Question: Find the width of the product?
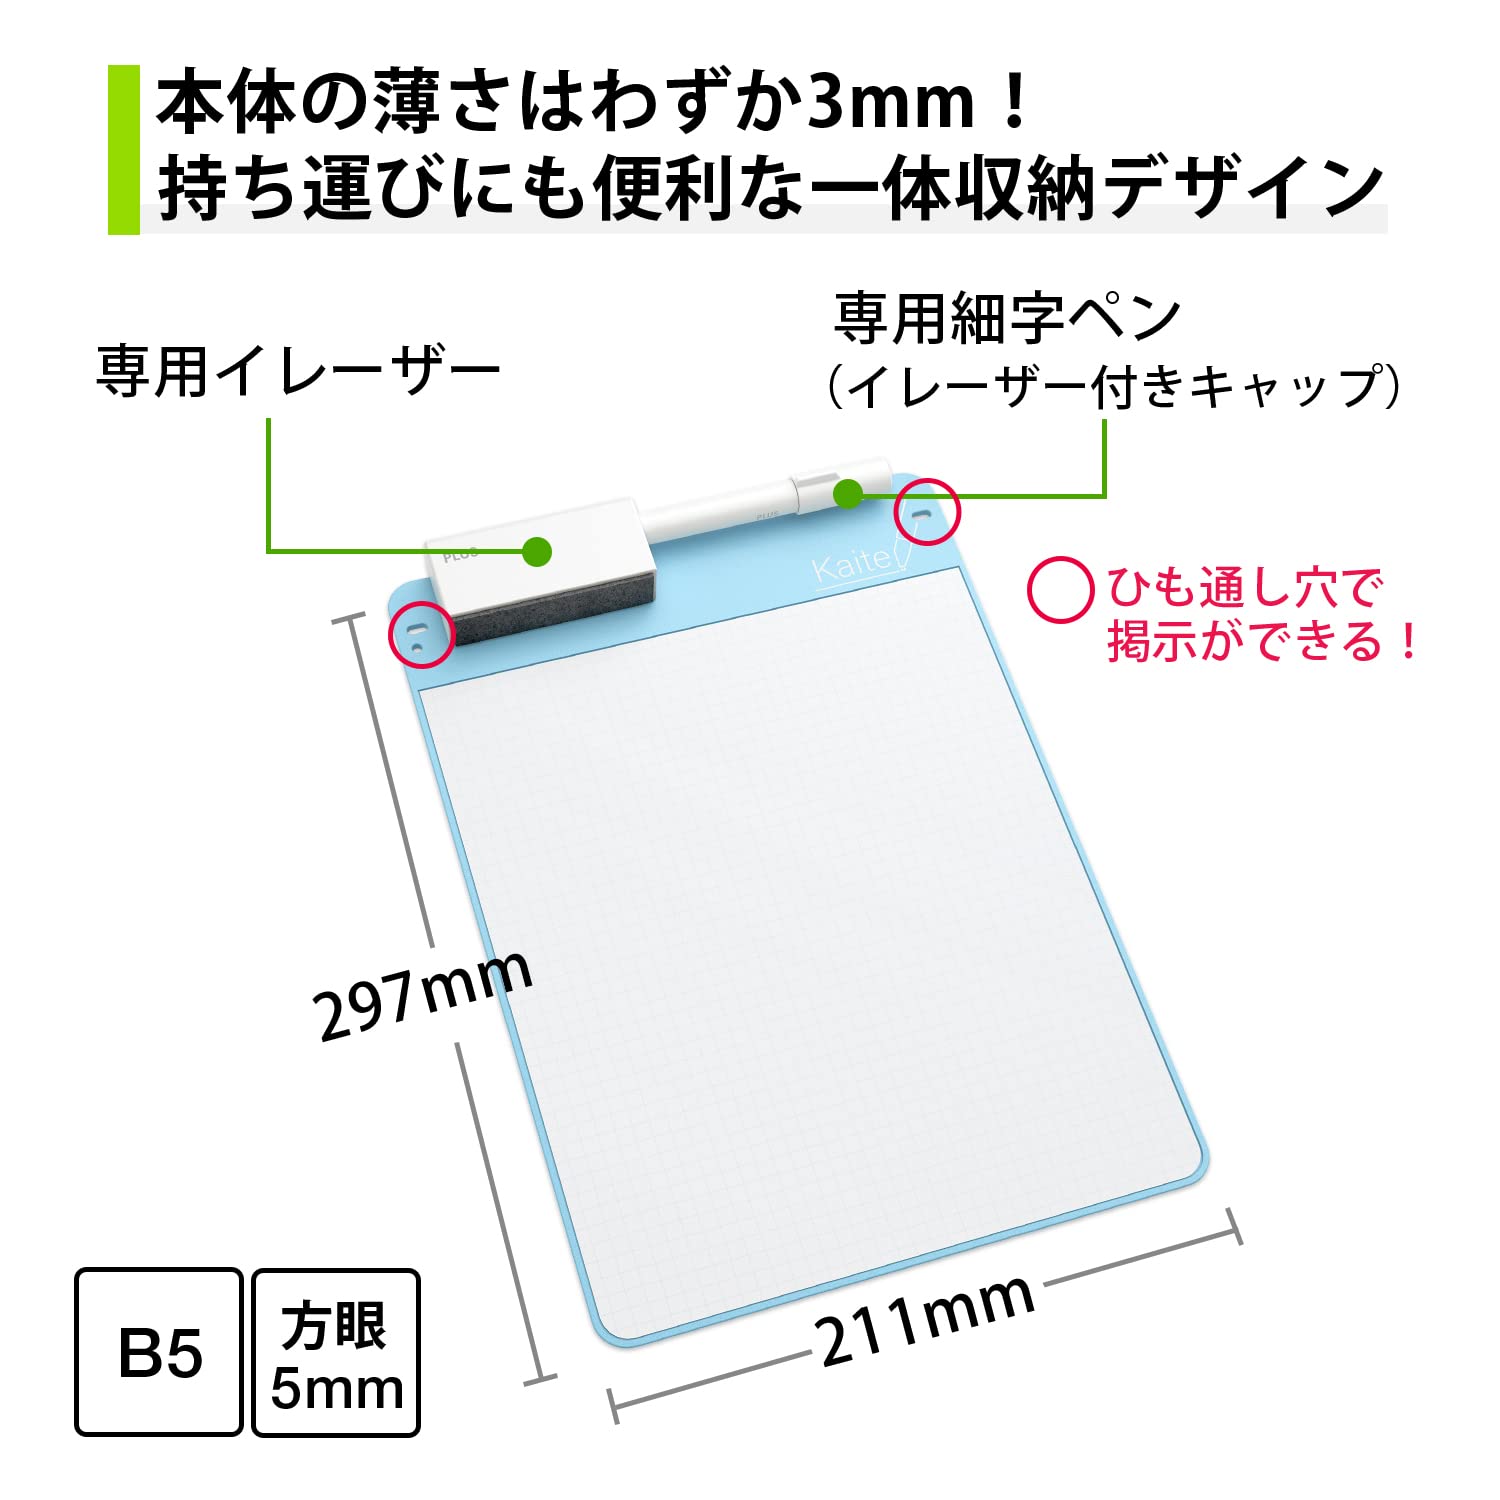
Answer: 211.0 millimetre